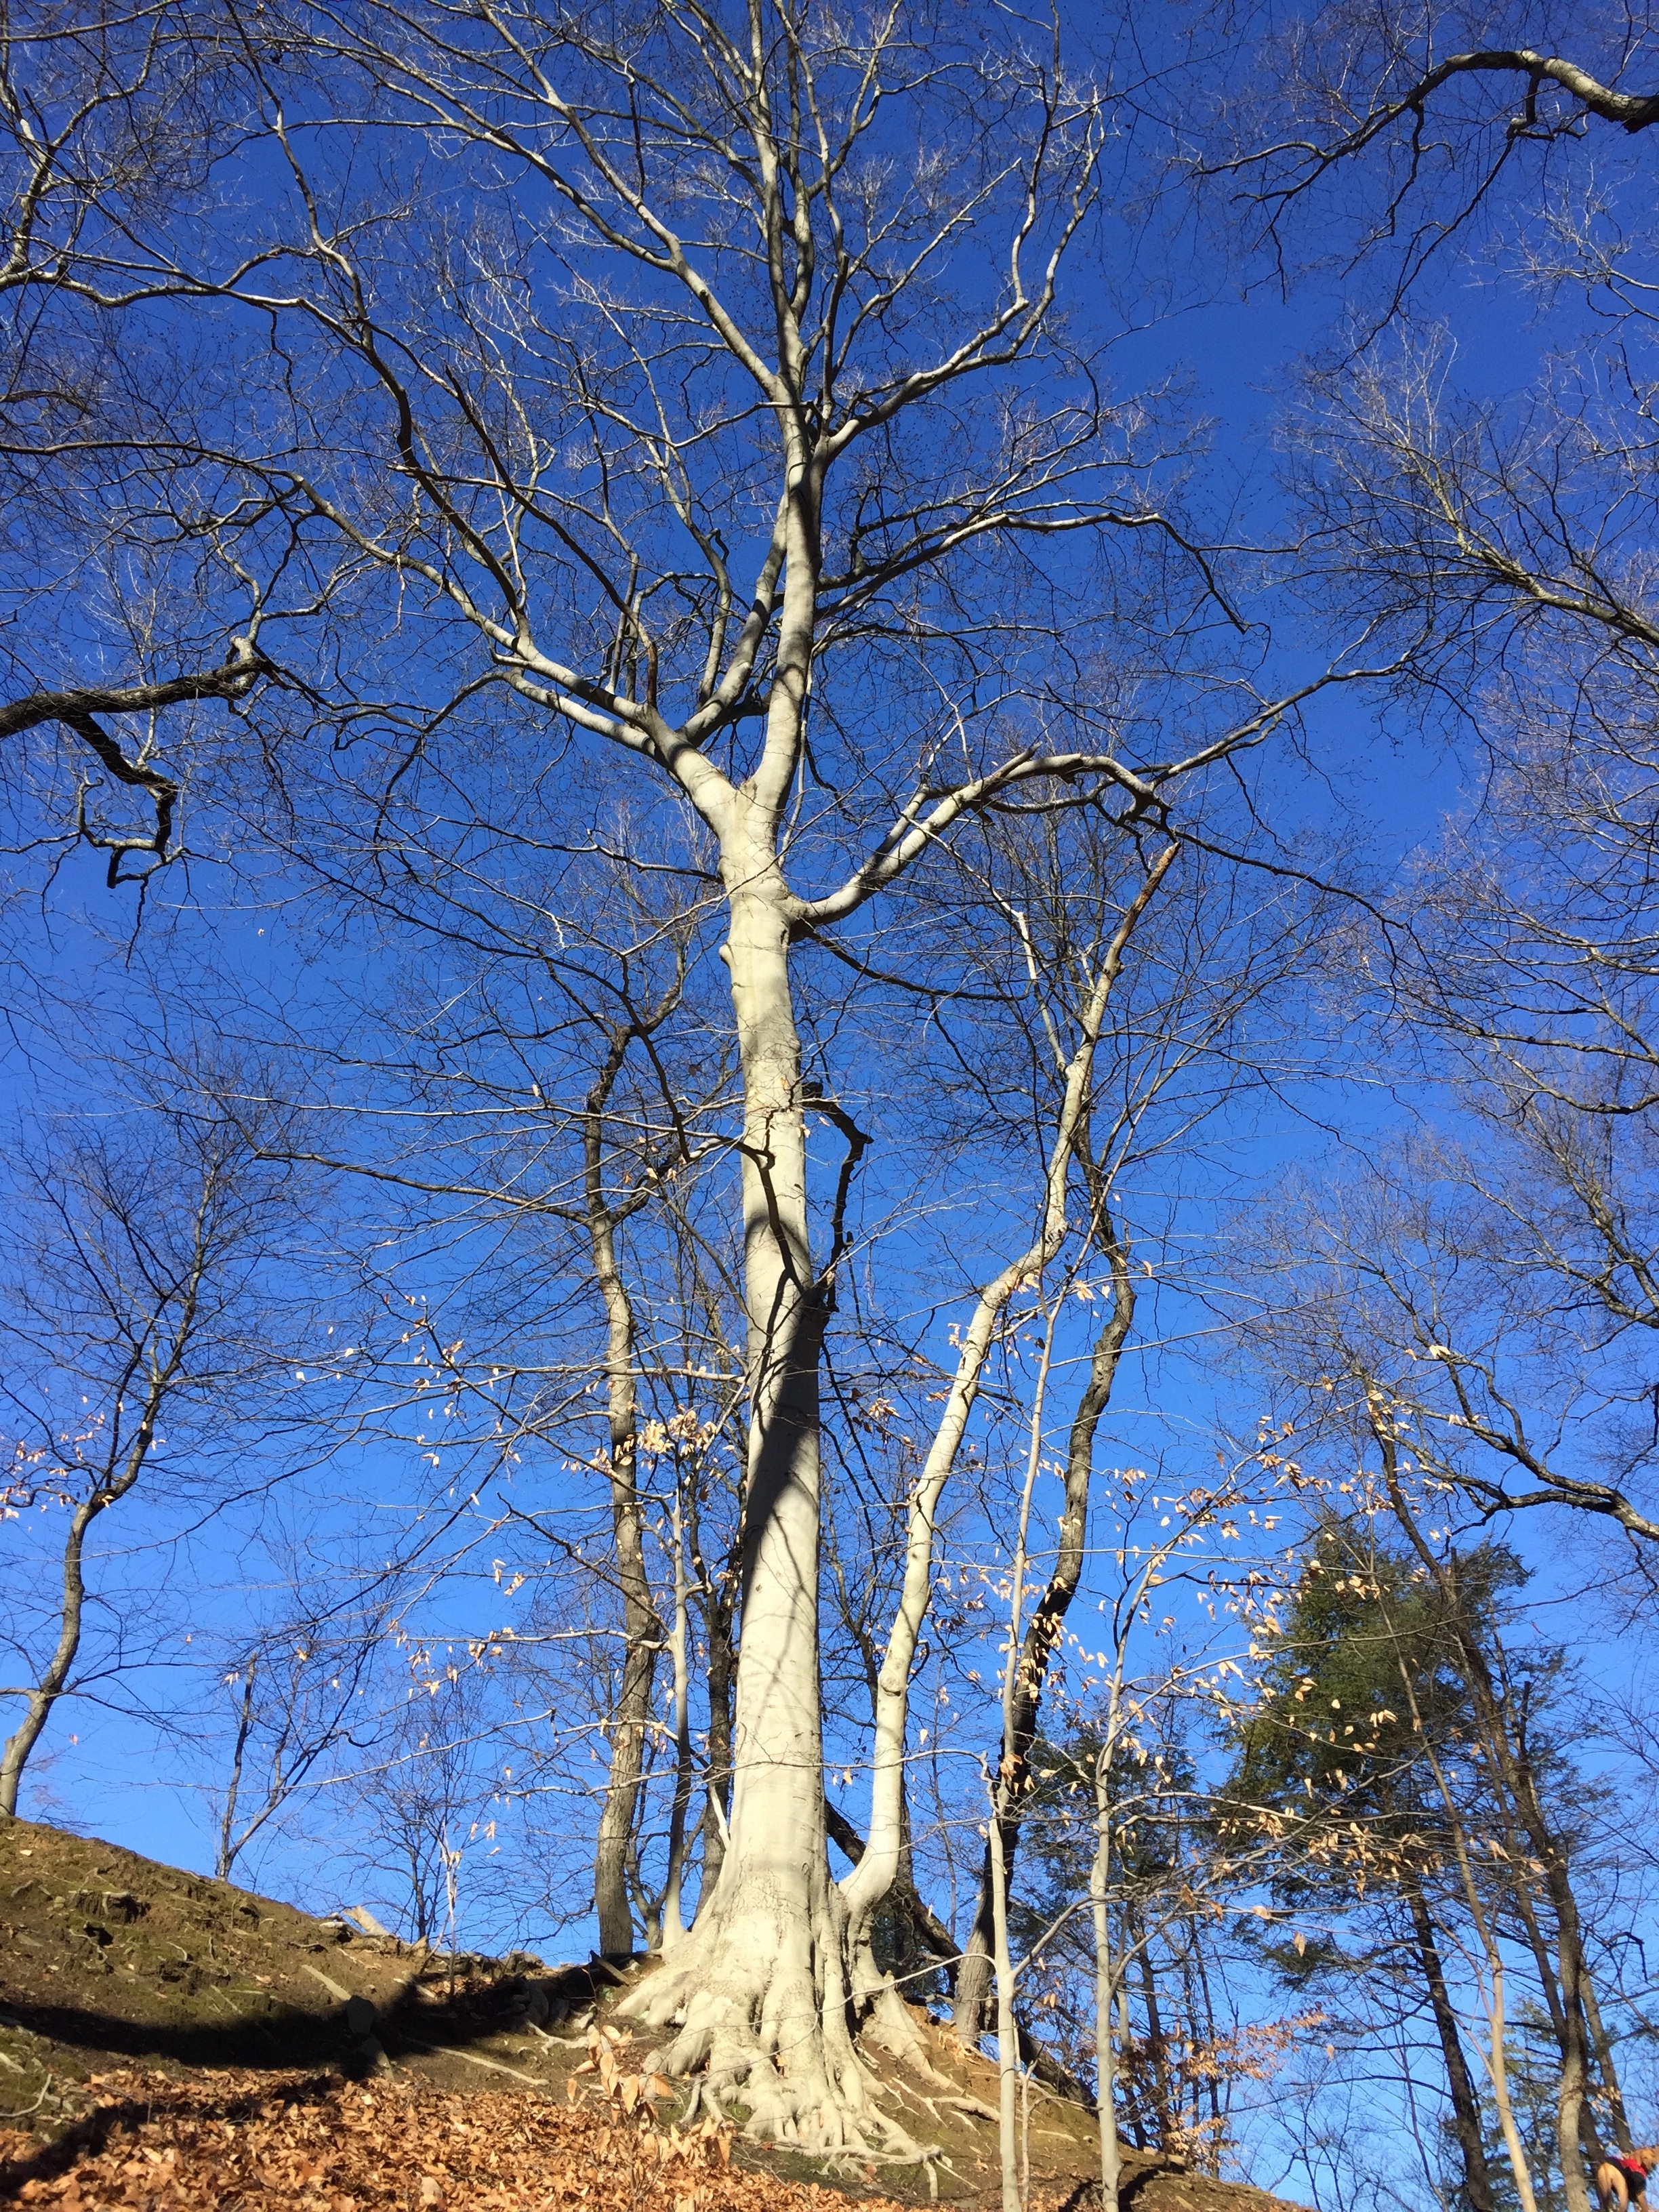
tree, nature, forest, branch, snow, winter, plant, leaf, flower, birch, autumn, season, blue sky, woods, woodland, larch, flowering plant, woody plant, land plant